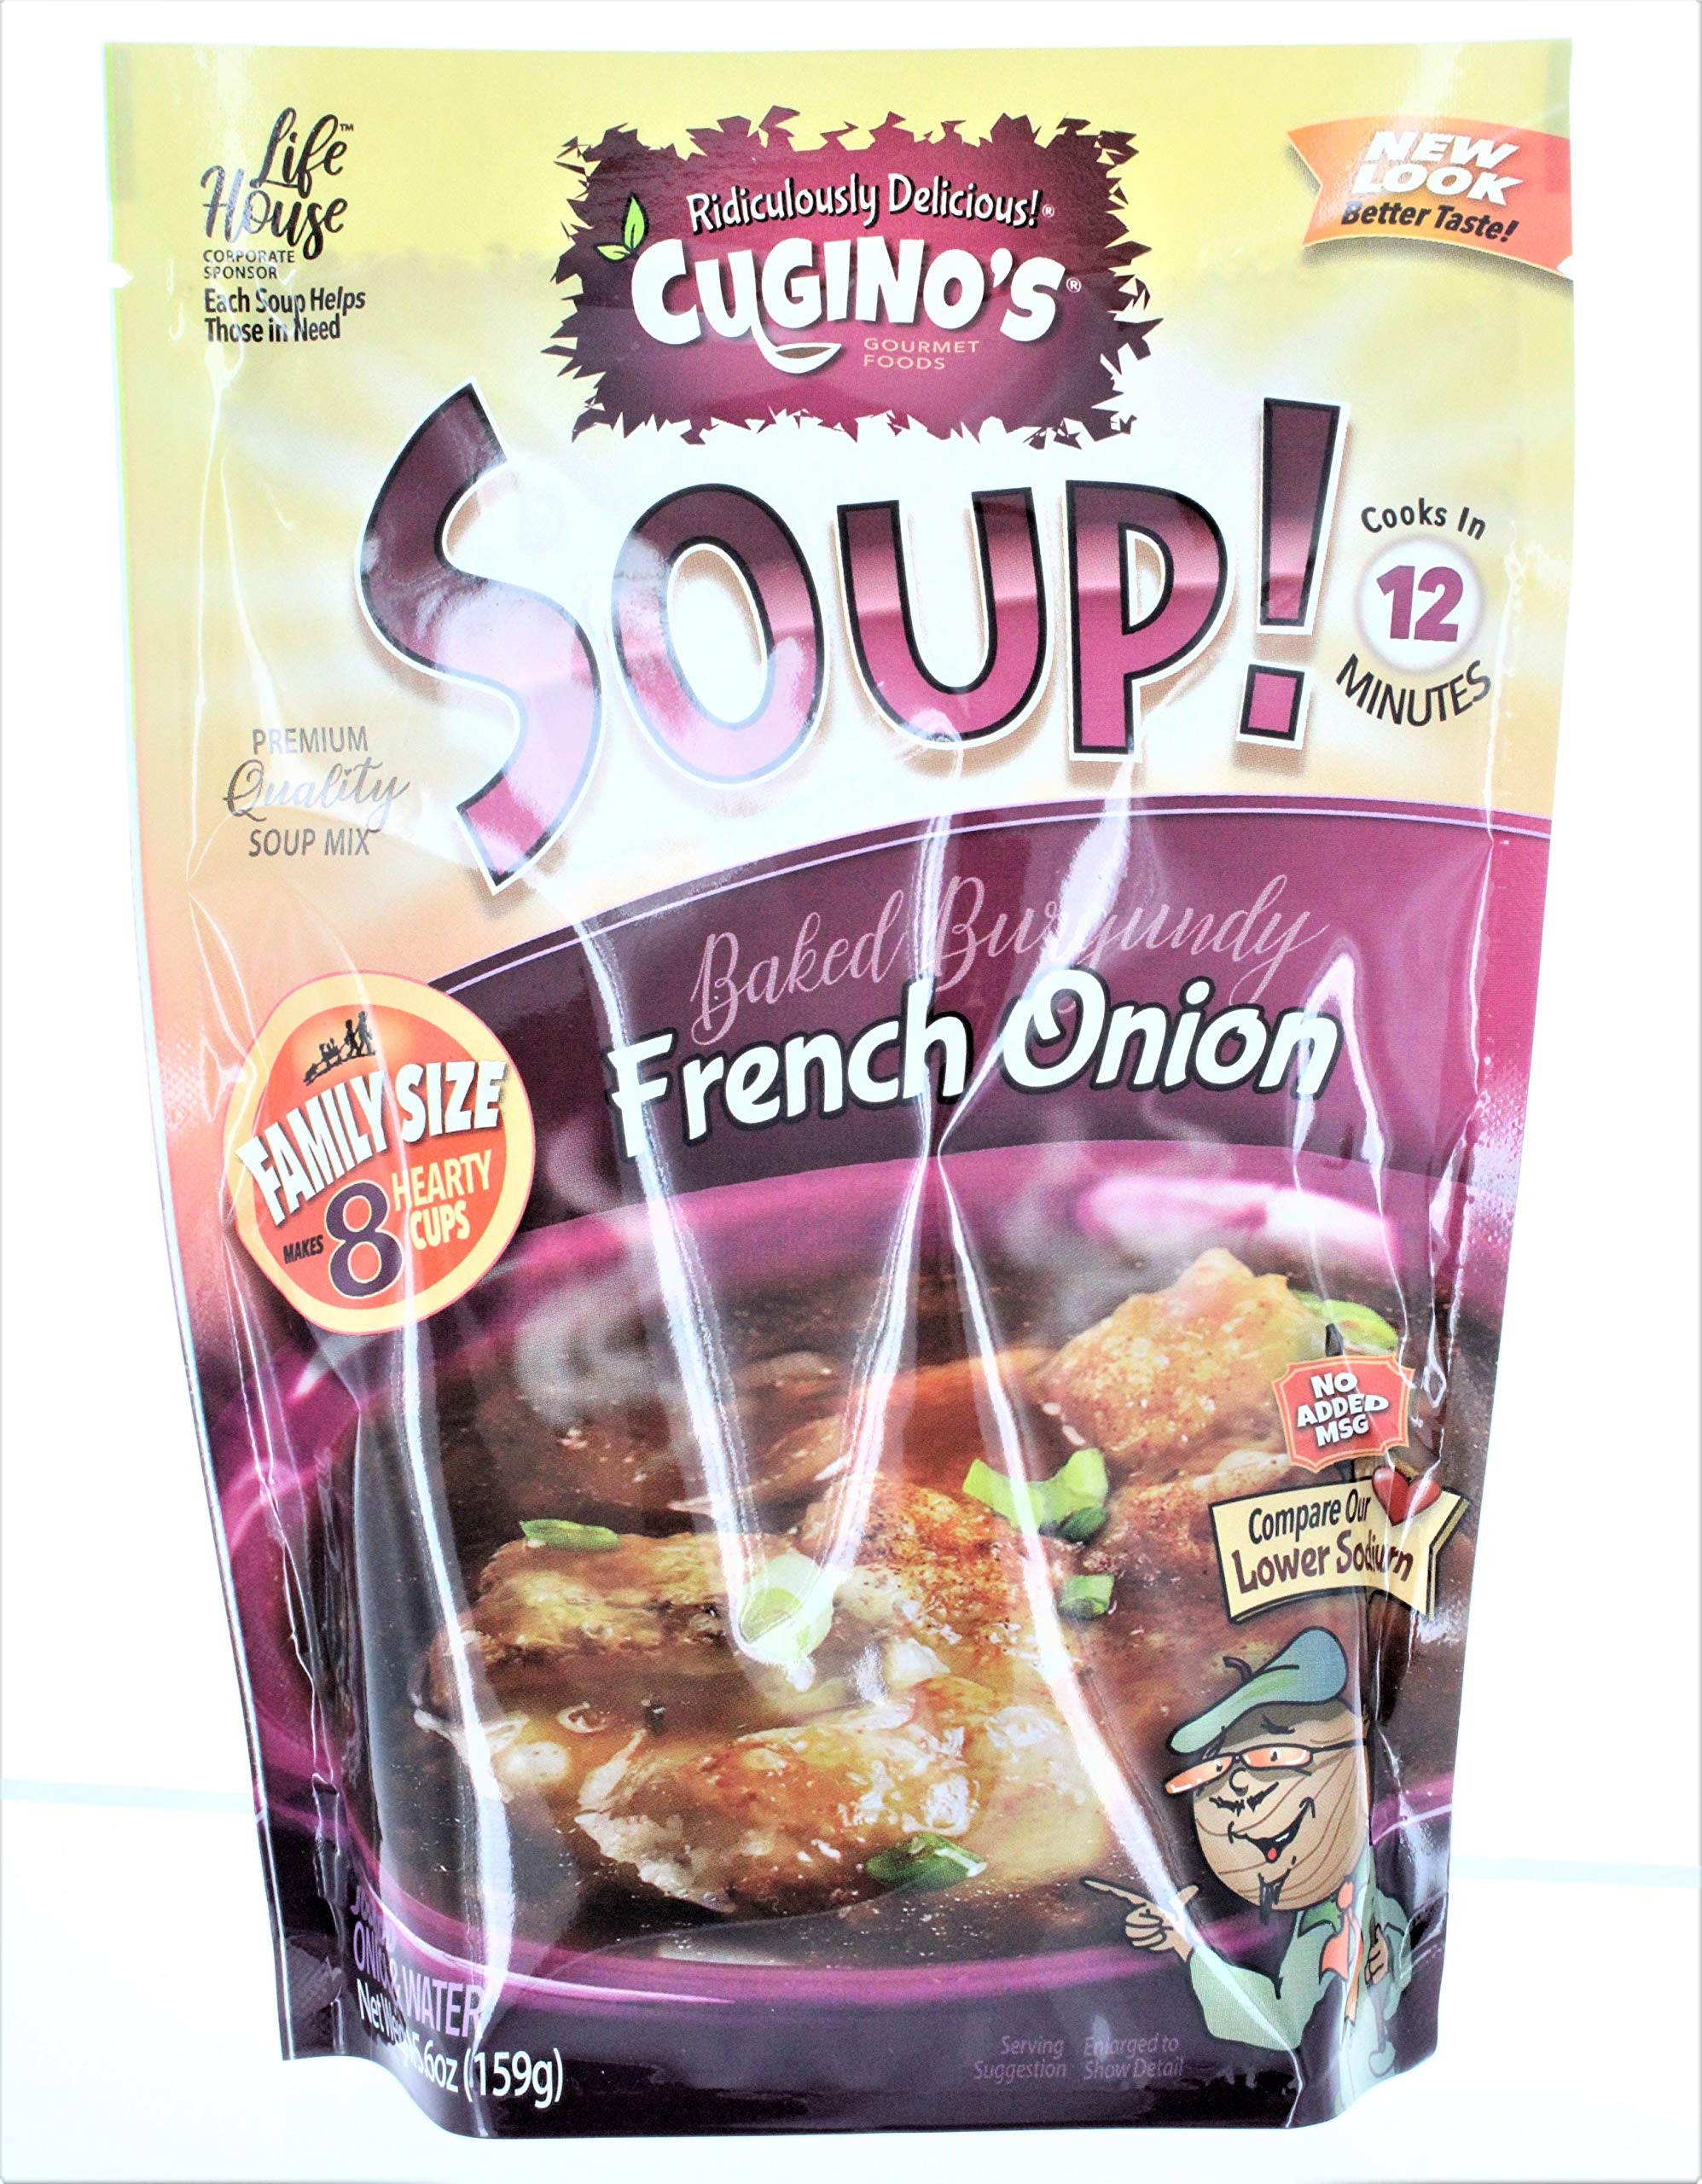
Item Name: French Onion Dry Soup Mix 5.6 oz Pouch.
Value: 5.6
Unit: Fl Oz

Price: 2.98